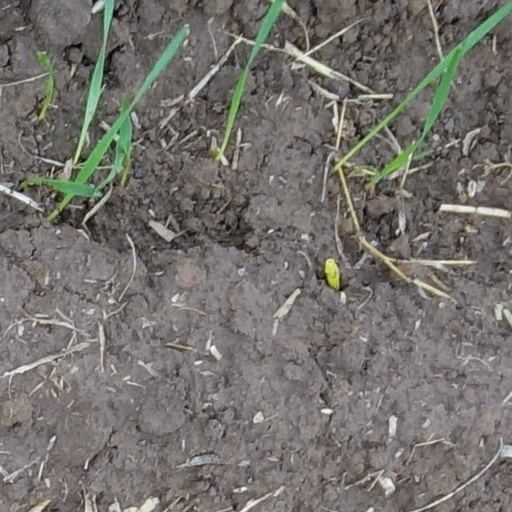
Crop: wheat